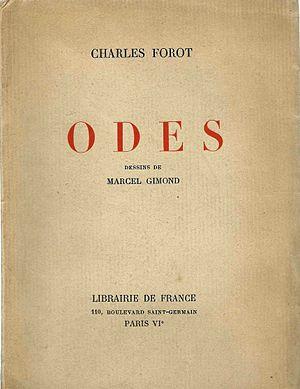
Odes de Charles Forot- éditées en 1932.
"Charles Forot est né le 20 mai 1890 à Saint-Félicien en Ardèche. Après des études à Paris, il crée en 1920 un centre culturel et une maison d'édition dans son village natal : ""Le pigeonnier"".